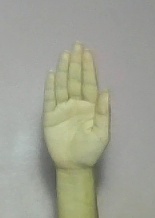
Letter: seen